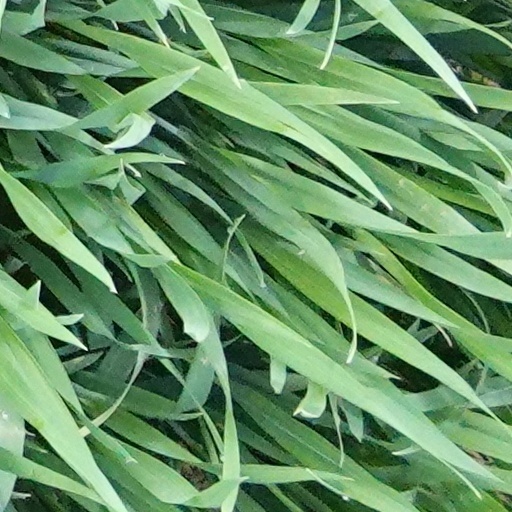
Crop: wheat